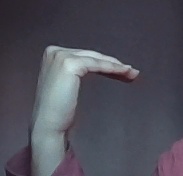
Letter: haa